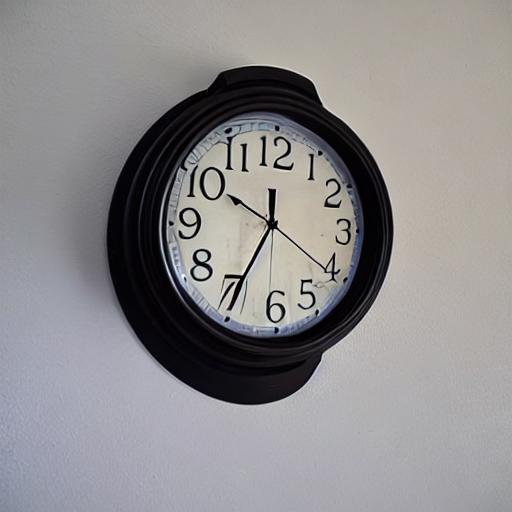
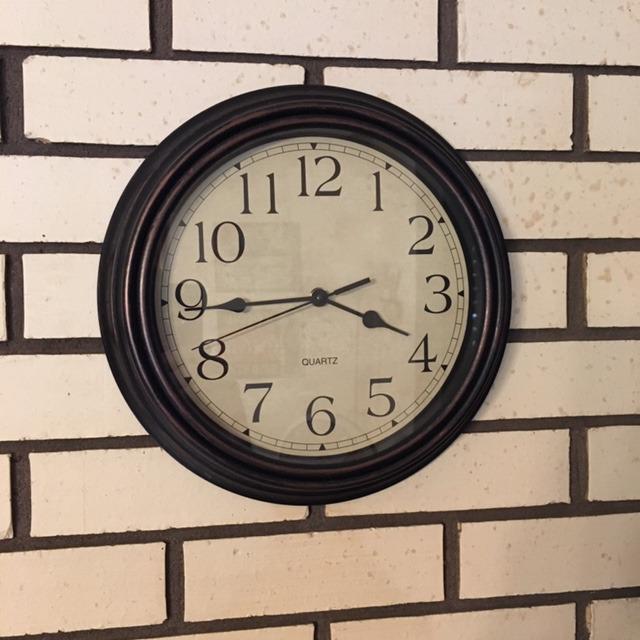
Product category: clock
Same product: no